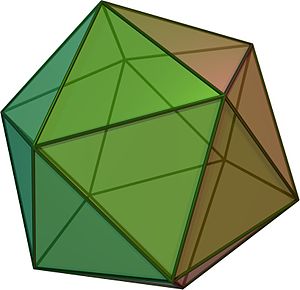
Platonisk legeme / Begrænset antal platoniske polyedre
Ikosaeder
Et platonisk legeme er et konvekst polyeder hvor samtlige sideflader udgøres af kongruente regulære polygoner, og sådan at det samme antal sideflader mødes ved hvert hjørne. Sammenlign med Kepler-Poinsot legemerne, som ikke er konvekse, og de archimediske og johnson legemer, som ikke selv er regulære, selv om de er lavet af regulære polygoner.